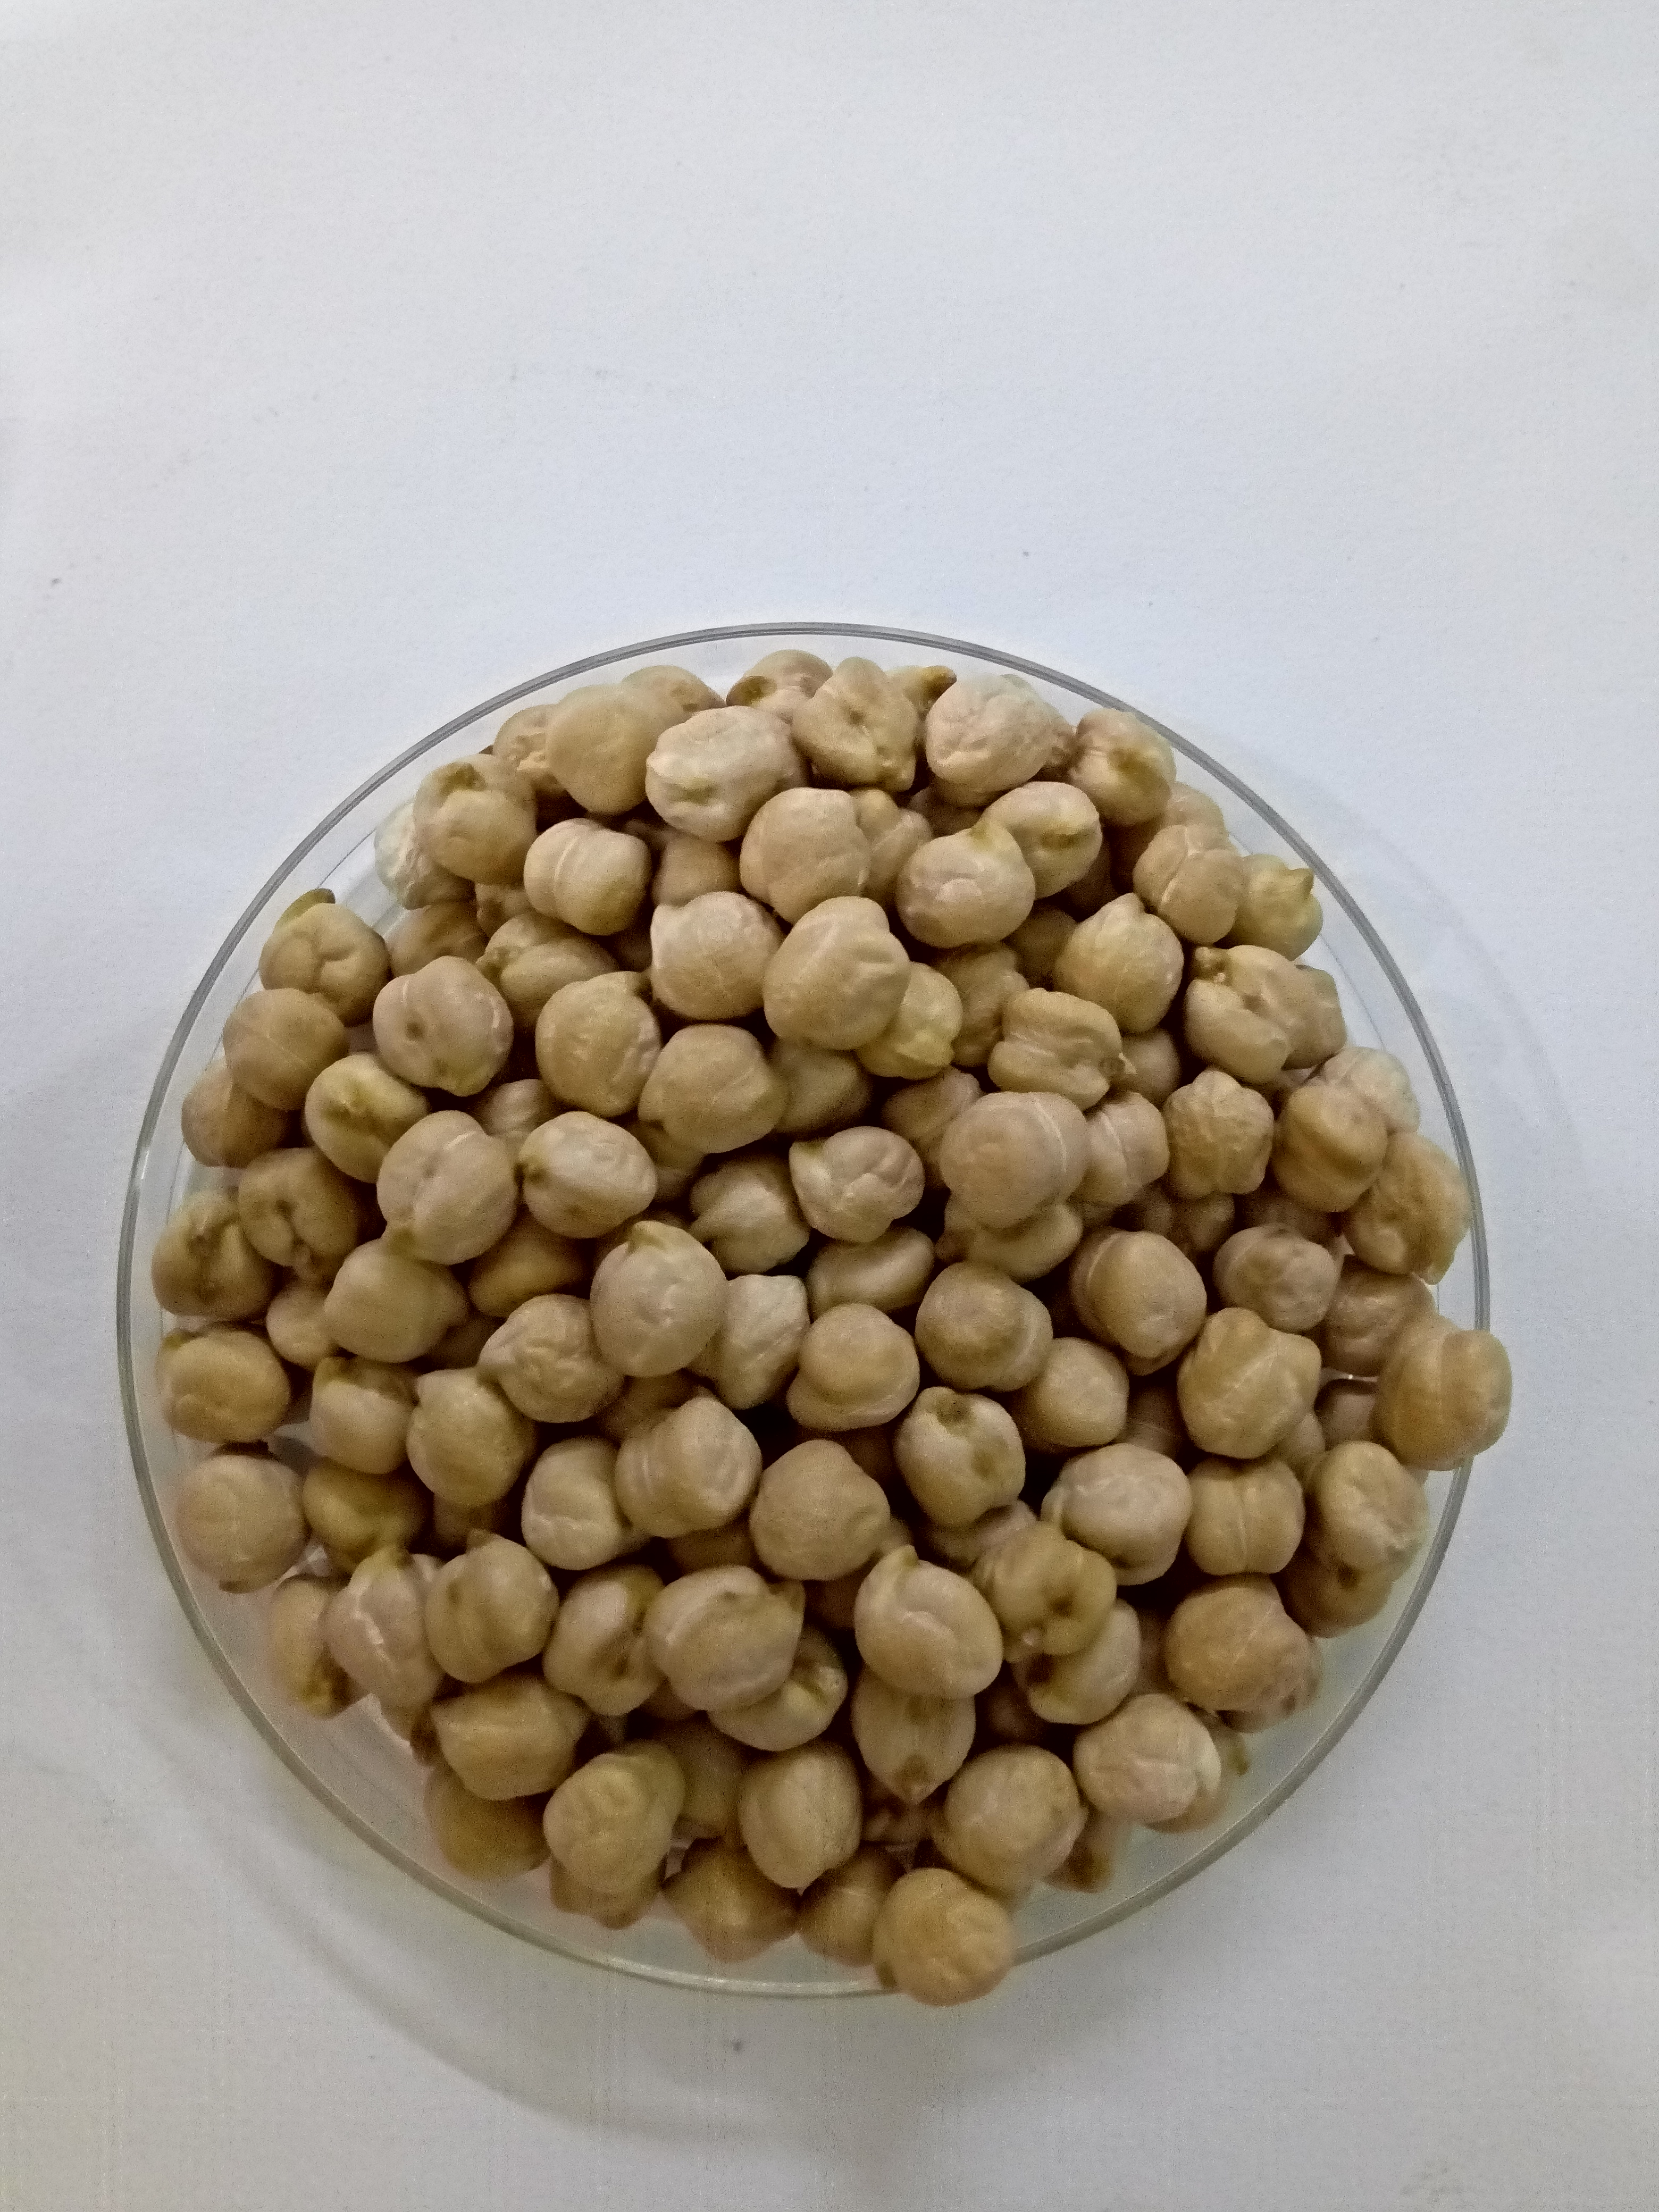
Rice seed variety: Unknown